Bell pattern

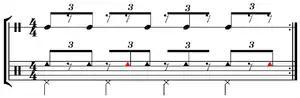
Triple-pulse rumba clave written as triplets in . Note that the standard bell pattern is the clave but with and pickups before the first and third notes, and the hi-hat marks the main beats (quarter-notes).

The method of constructing iron bells in Cuba is identical to how it is done in Africa. Not surprising, many African bell patterns are played in Cuba as well. The standard pattern is the most widely used bell pattern in Cuba. Some of the Afro-Cuban rhythms that use the standard pattern are: Congolese (Bantu): "palo", "triallo"; Lucumí (Yoruba): "iyesá" ( form), bembé, "agbe"; Arará (Fon): "sabalú", "egbado"; "Haitiano" (Fon, Yoruba): "vodú-radá, yanvalú, nagó"; the rumba form "columbia".